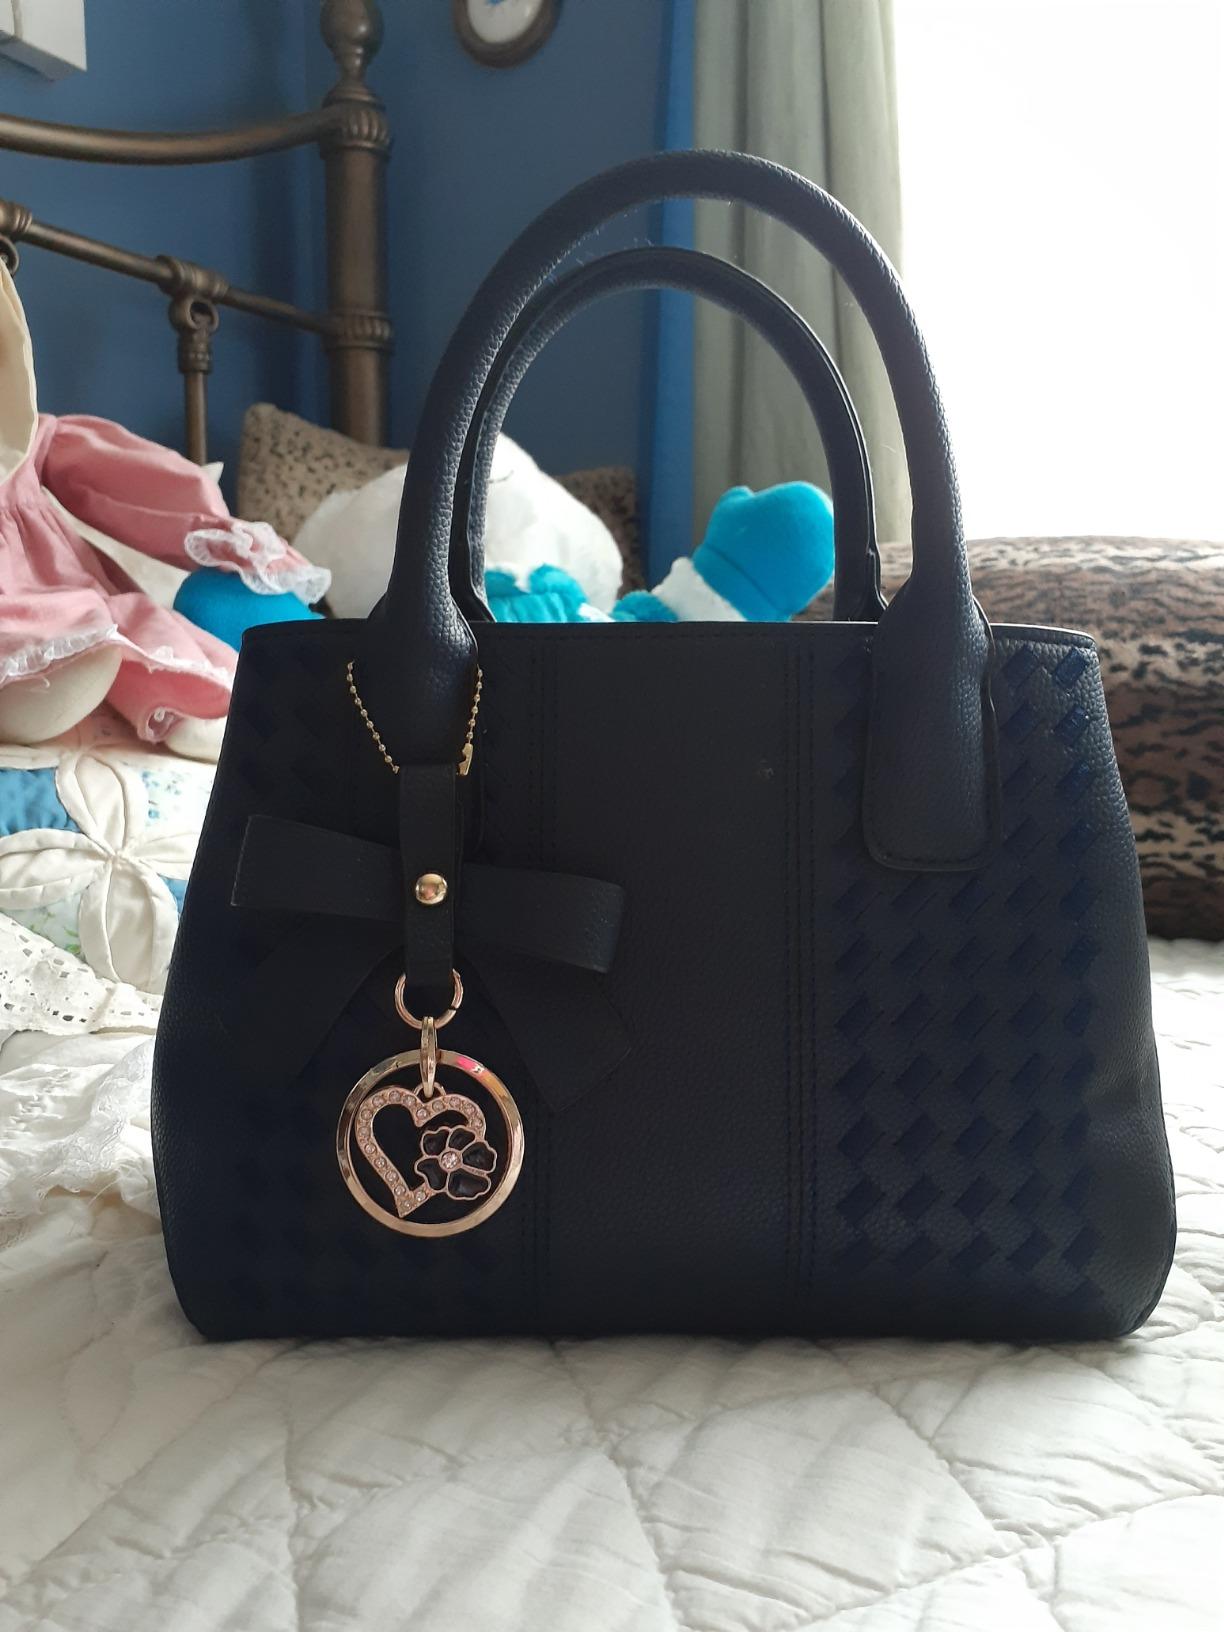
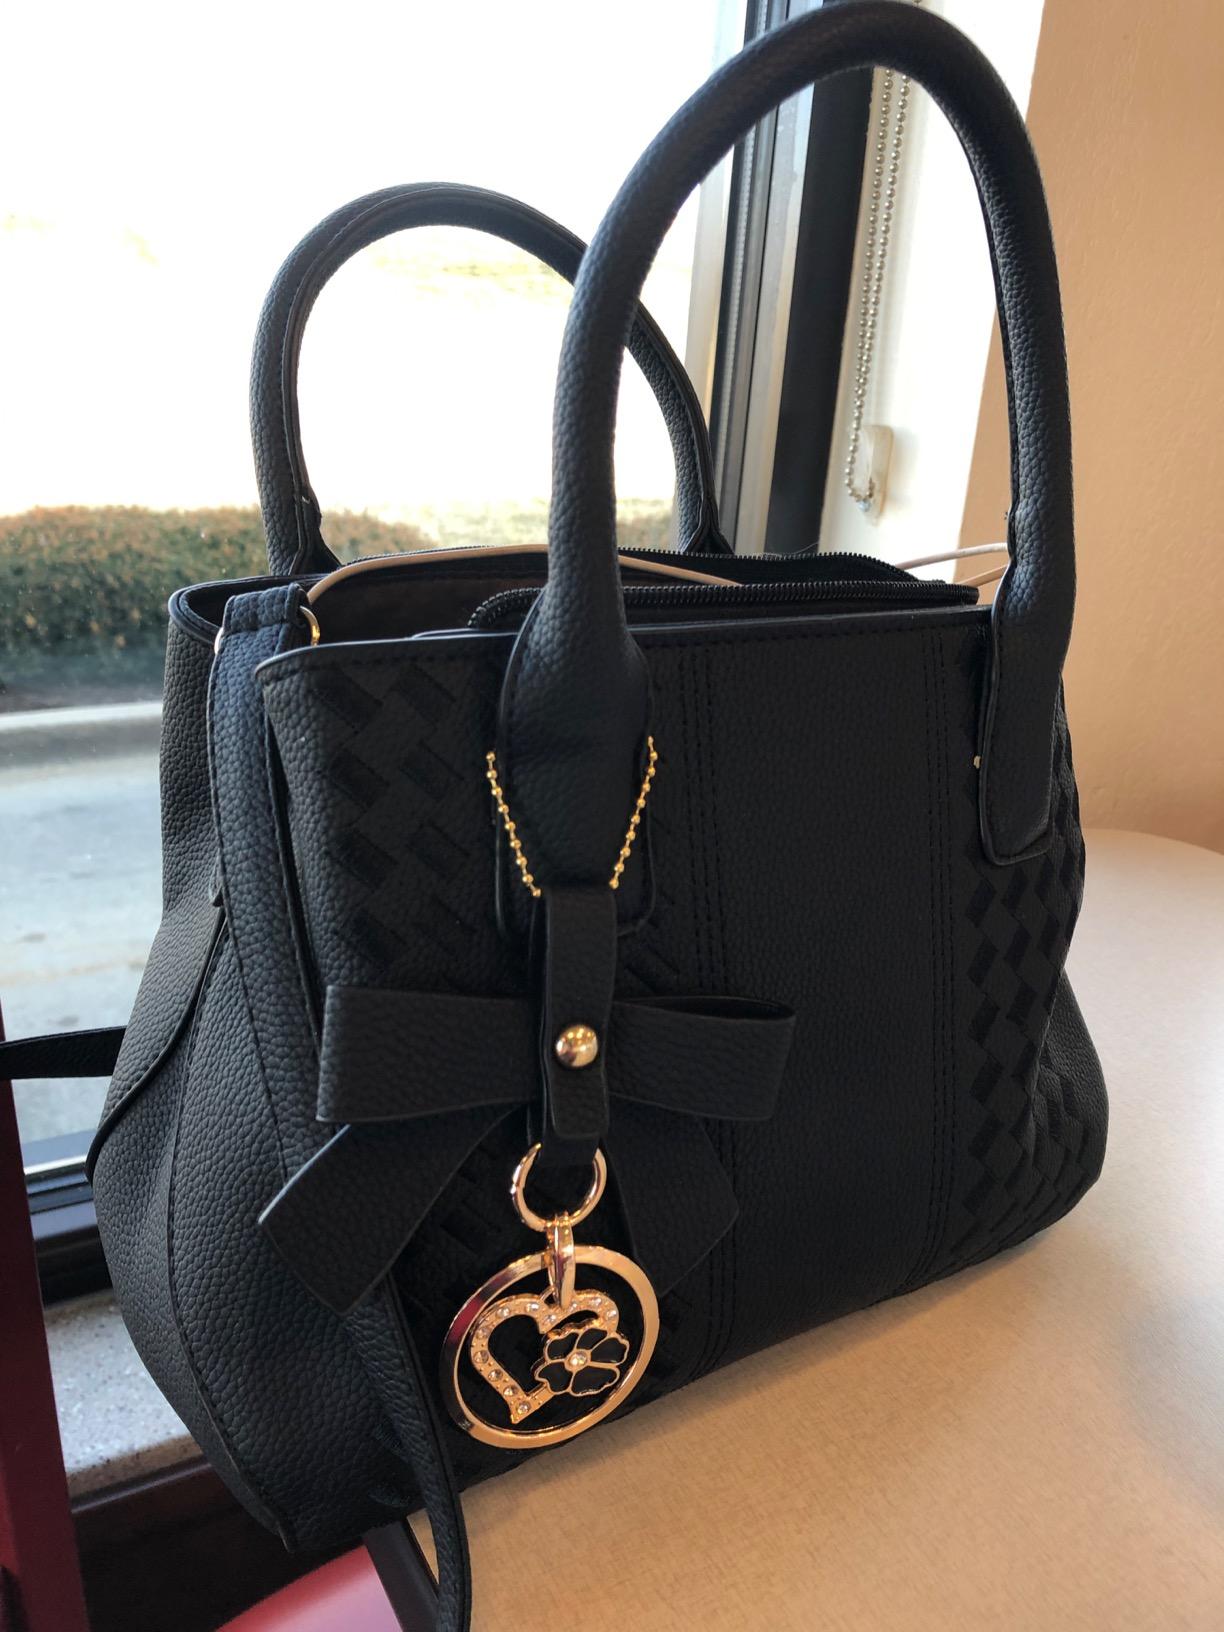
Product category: accessories_handbag
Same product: yes